Nevada Wolf Pack football statistical leaders

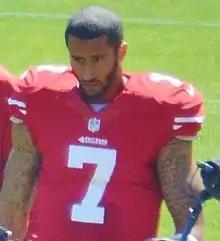
Colin Kaepernick holds Wolf Pack career records in passing touchdowns, rushing touchdowns, and total offense yards.

The Nevada Wolf Pack football statistical leaders are individual statistical leaders of the Nevada Wolf Pack football program in various categories, including passing, rushing, receiving, total offense, defensive stats, and kicking. Within those areas, the lists identify single-game, single-season, and career leaders. The Wolf Pack represent the University of Nevada, Reno in the NCAA's Mountain West Conference (MW).